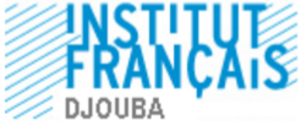
logo de l'IF de Djouba
Les relations entre la France et le Soudan désignent les relations entre la République française, État principalement européen, et la République du Soudan, État africain.
L'Institut français du Soudan fait partie du réseau mondial des instituts français.